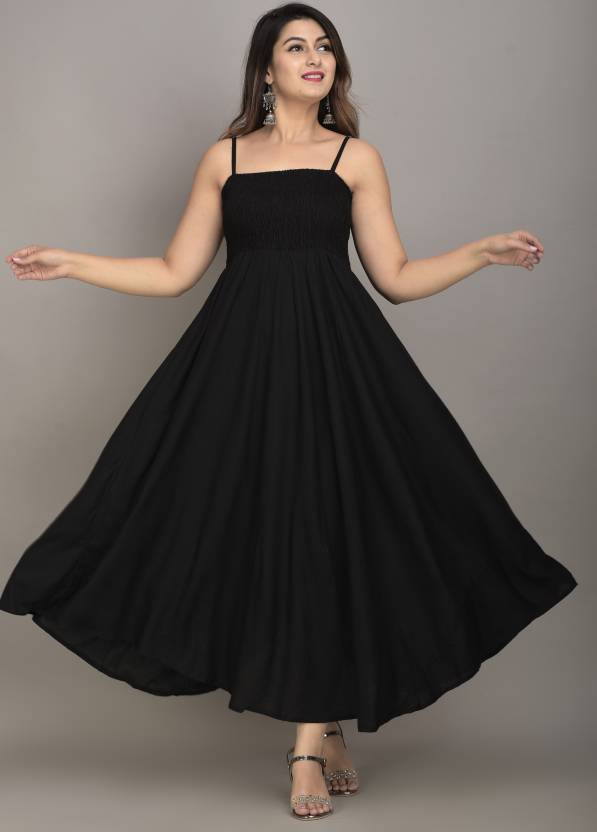
Product: Women Fit and Flare Black Dress
Price: ₹449
Colors: Black
Pattern: Solid
Description: Jazz up your style quotient by wearing this Western Wear Dress by IQRAAR. This Solid Western Wear Dress highlights With Elasticated ; Sleeveless & Square Neck. Tailored From Dress - Rayon Fabric.
Other details: Rayon ; Solid Ankle Length (50 Inches) Dress ; Packet contains: Readymade Dress only. Highlight : Round Neck & Sleeveles !! Occassion : Casual, Festive & Party Wear. Elegant and casual,festive wear gown , unique design and perfect fitting, Care Instruction: hand Wash, Gently Wash, Wash seperately